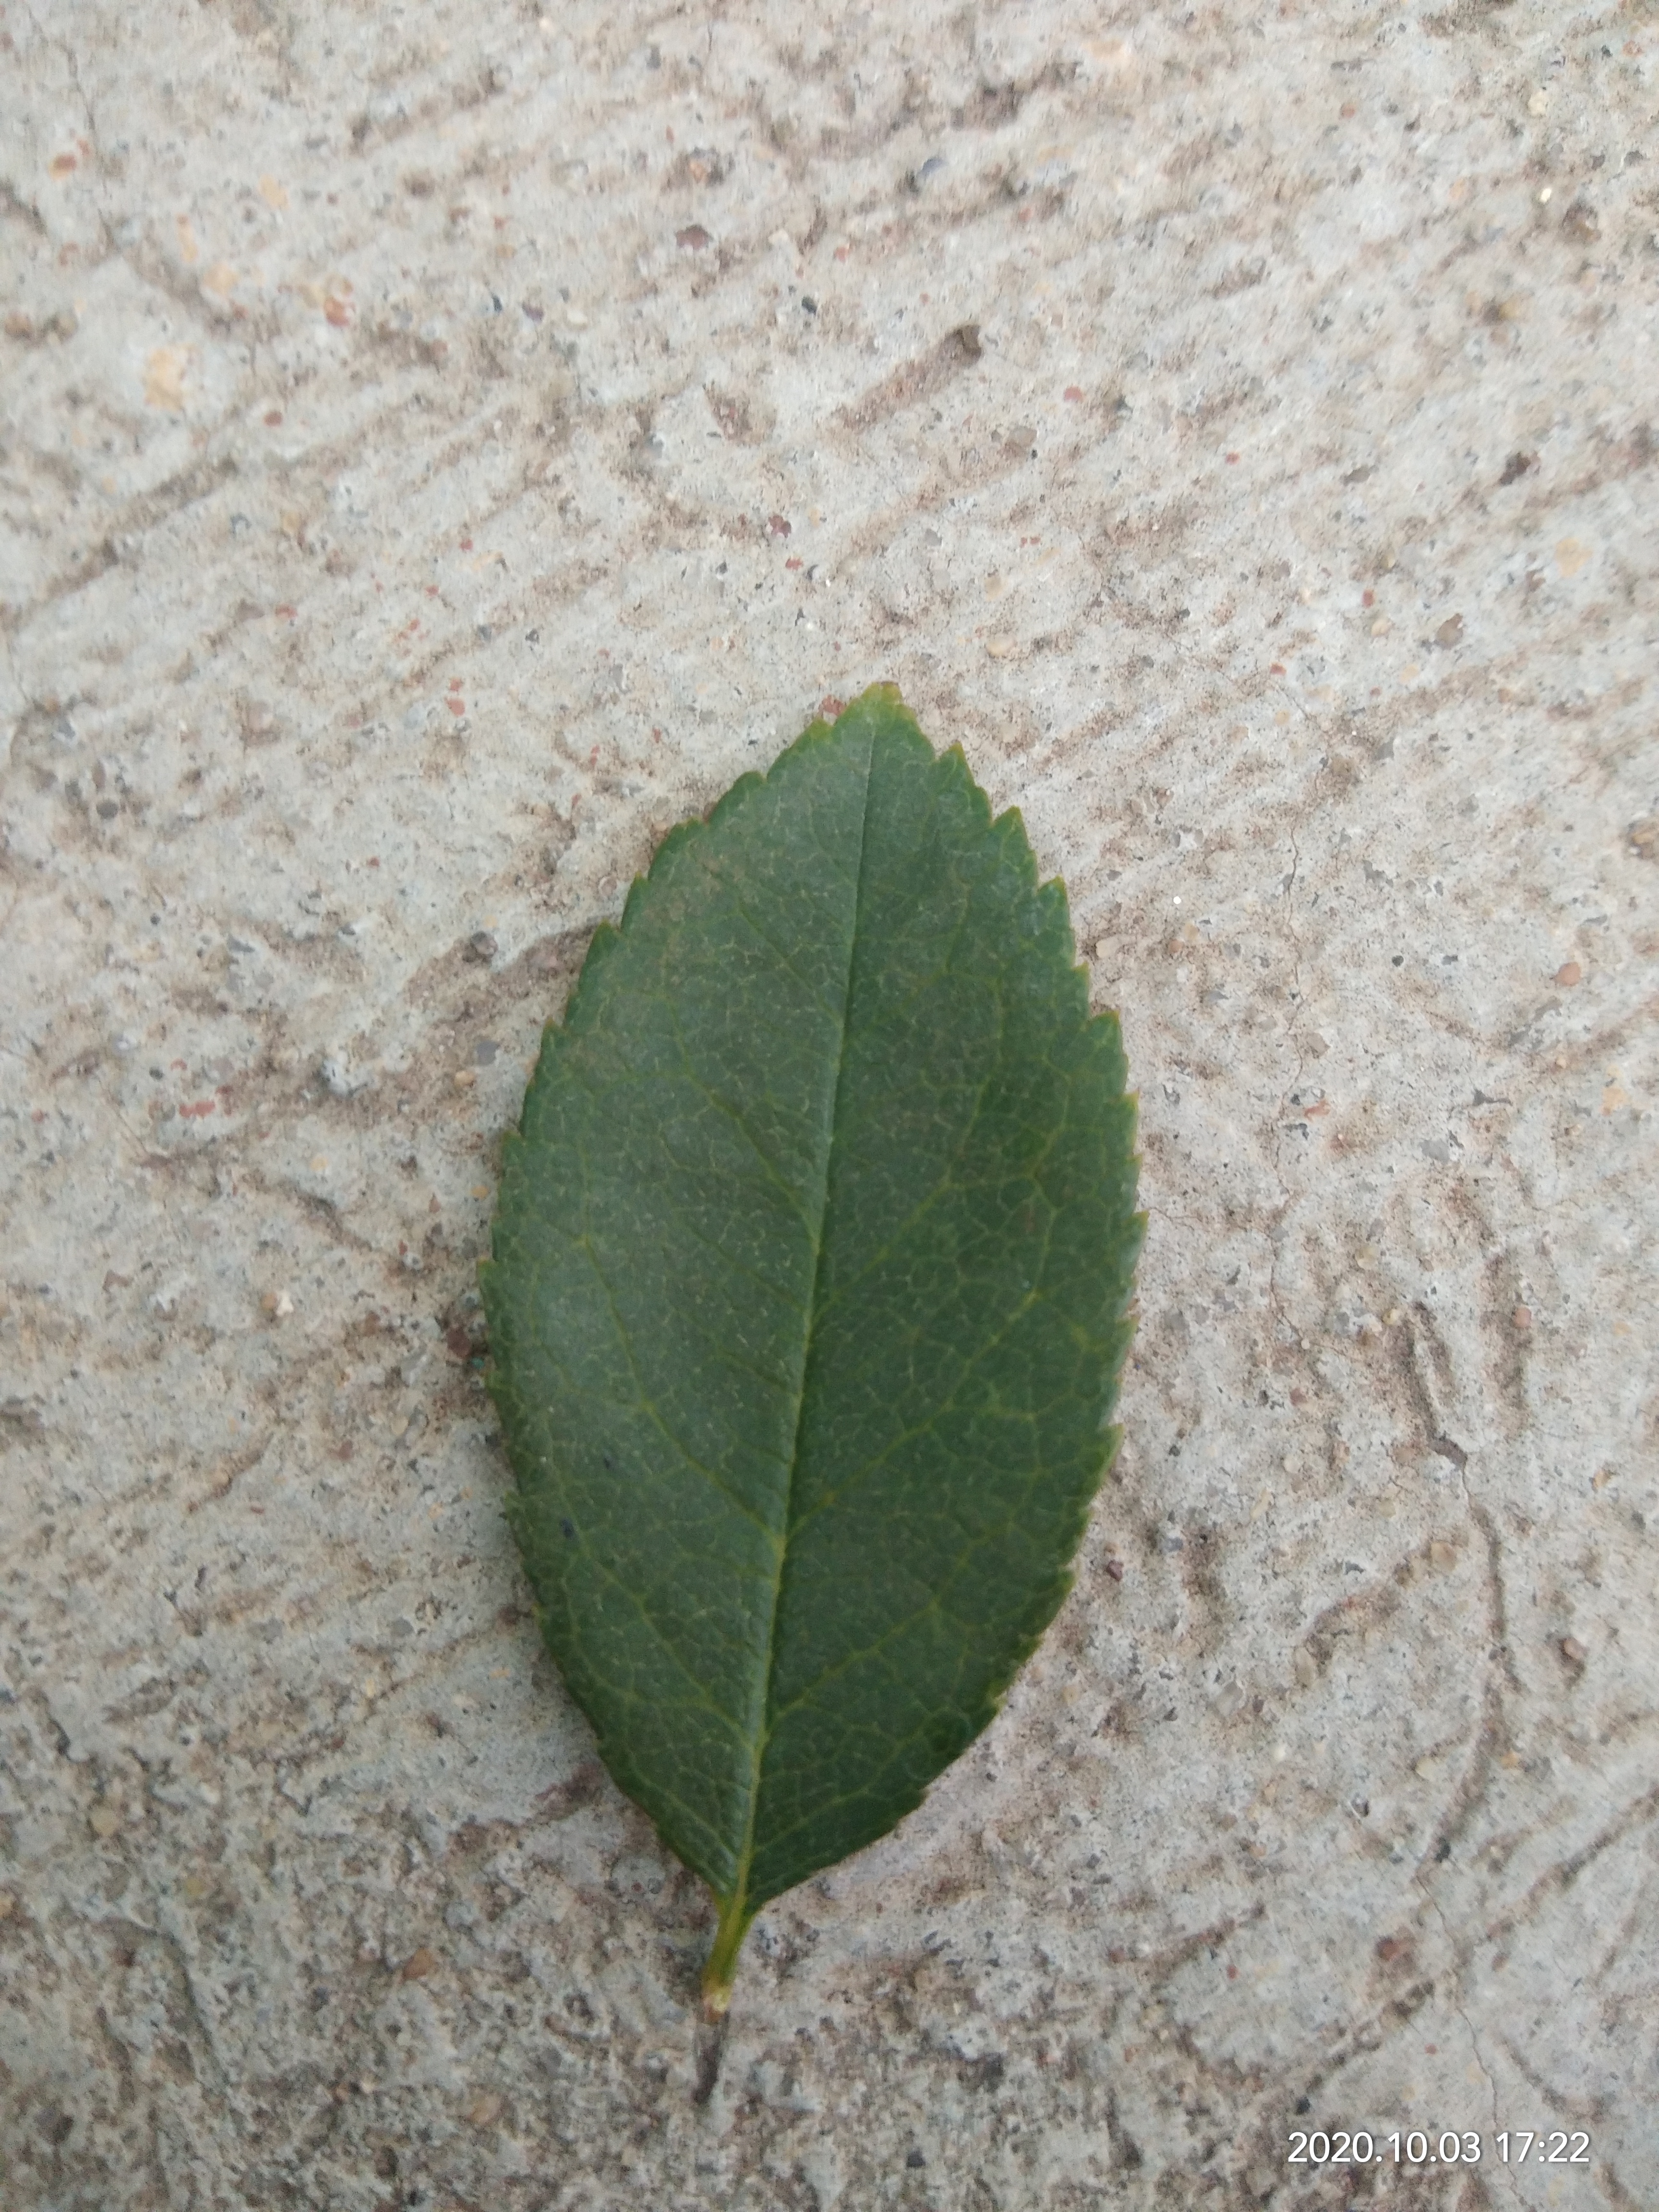
Plant: Rose